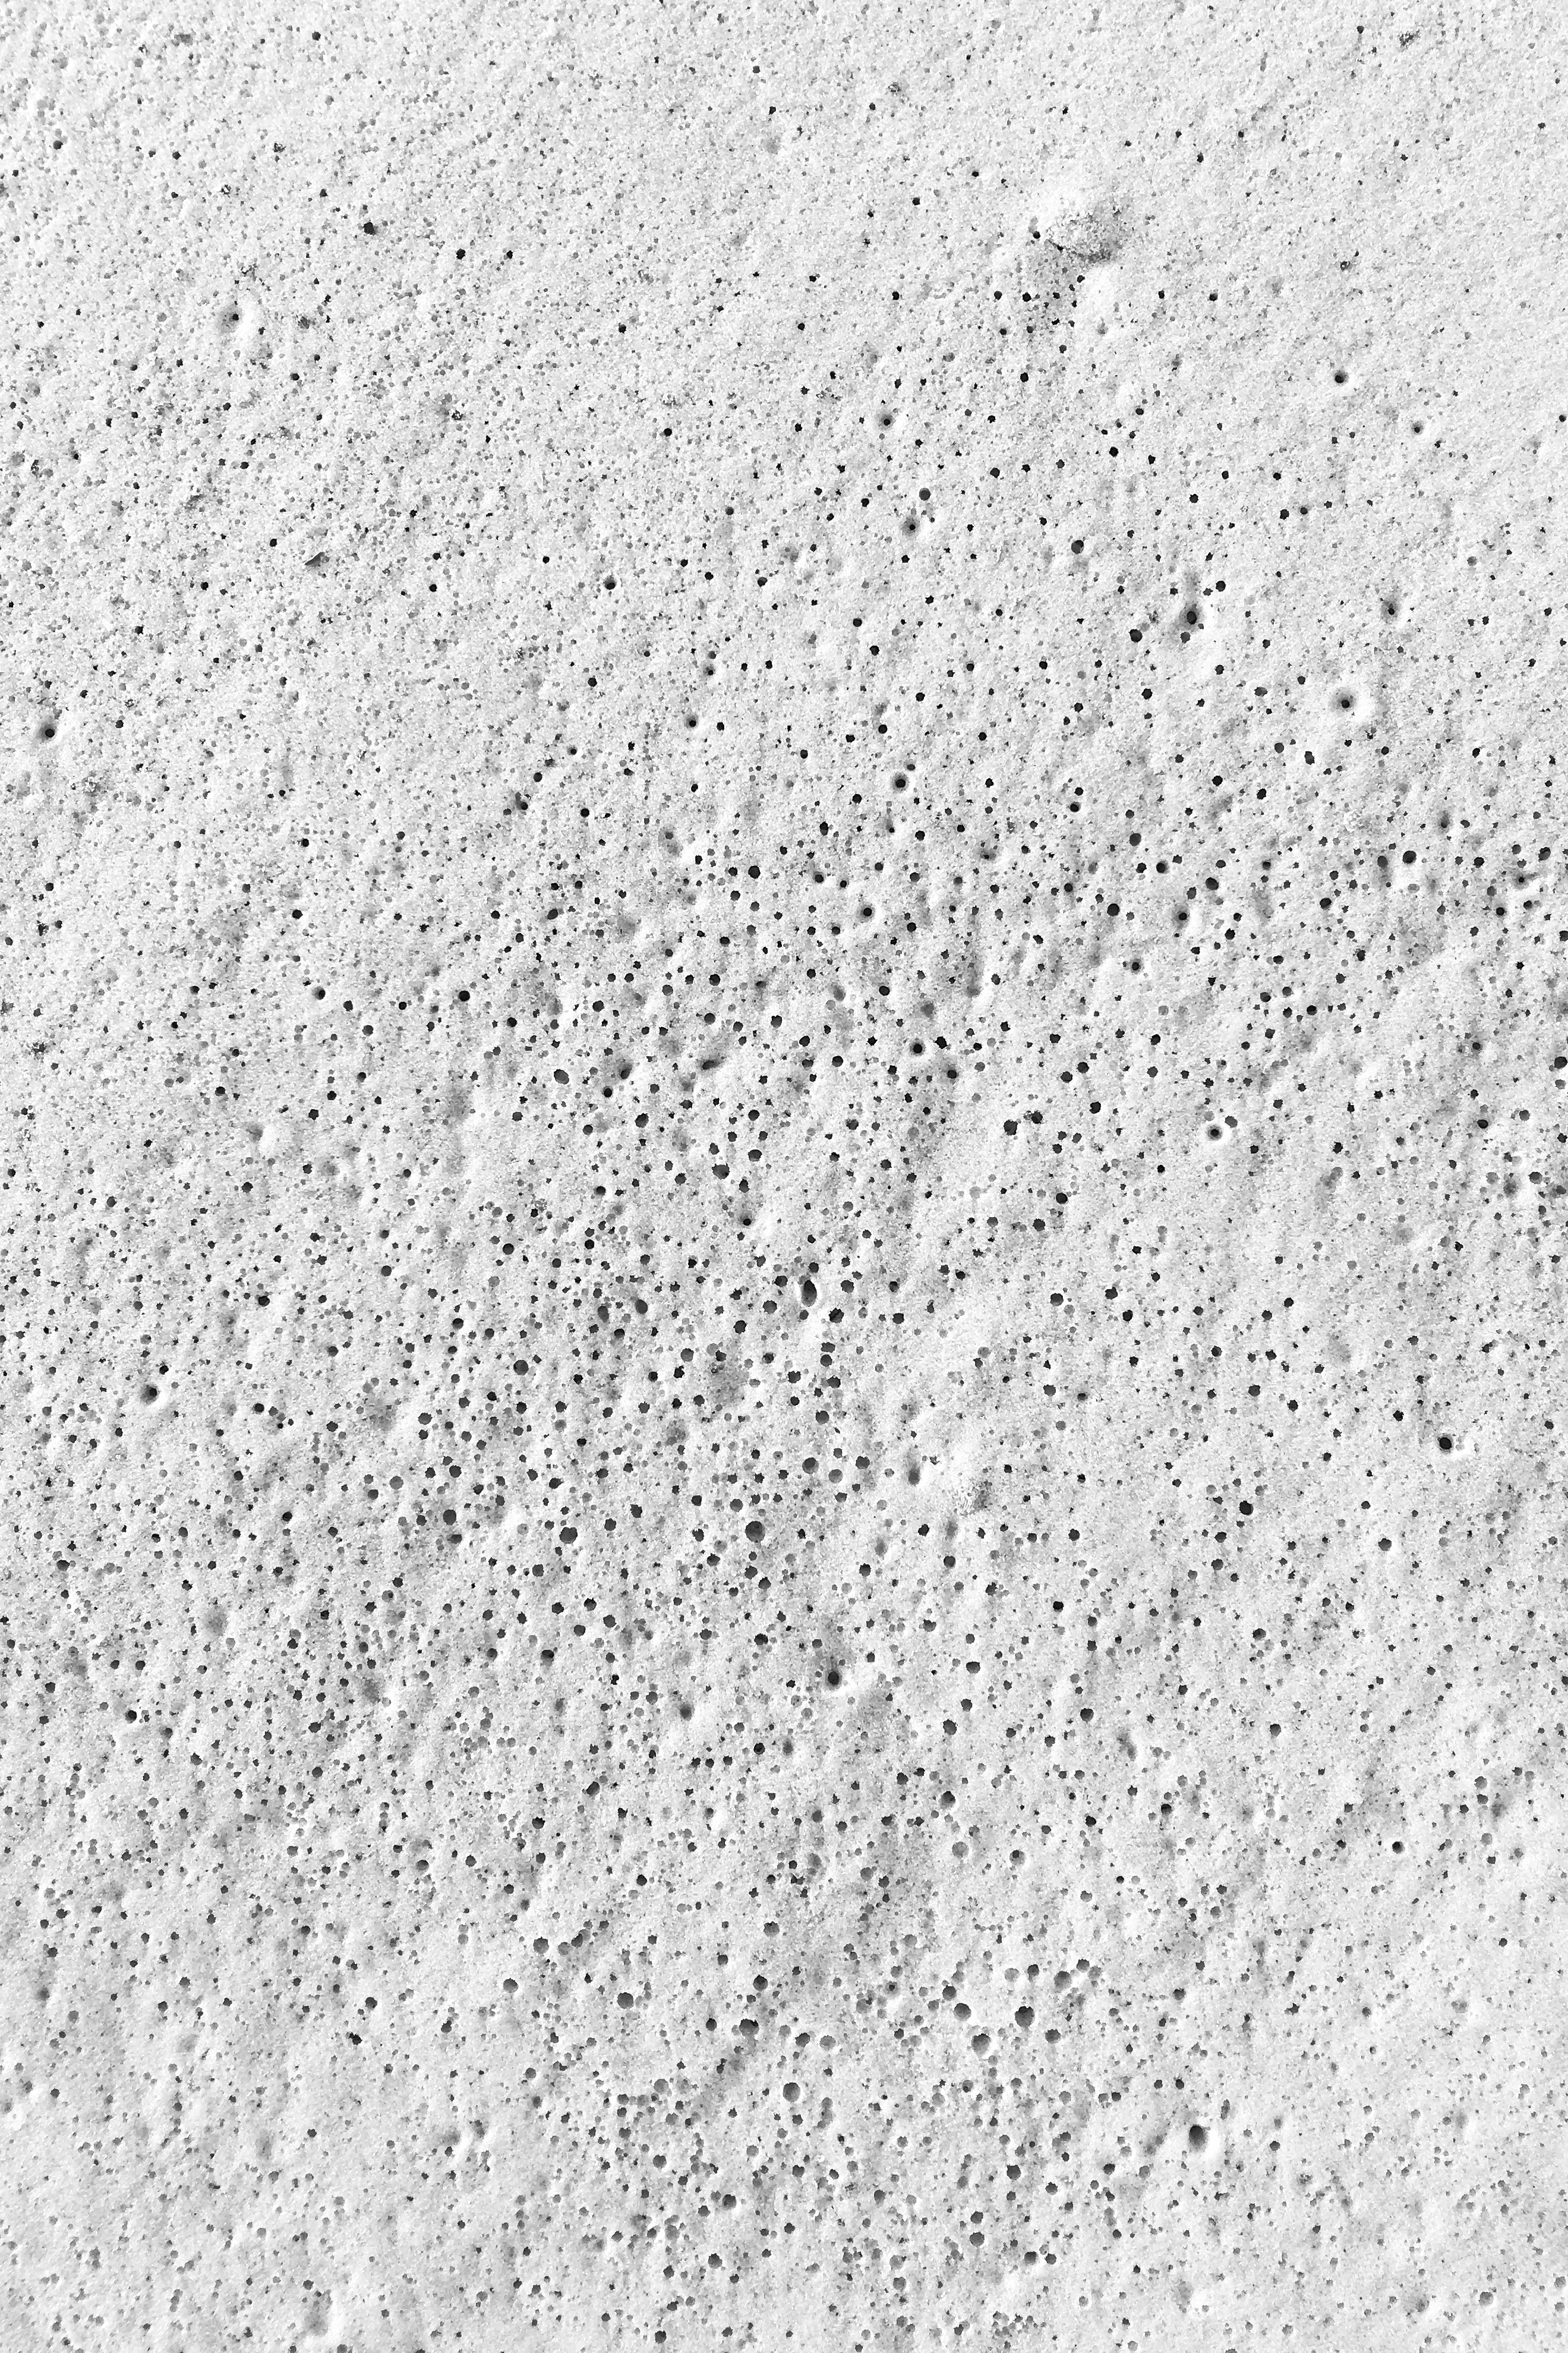
sand, black and white, floor, wall, asphalt, line, soil, material, plaster, flooring, road surface